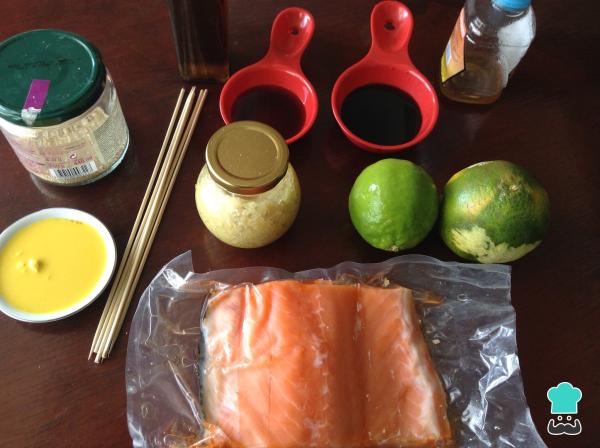
Antes de comenzar a realizar nuestra receta de brochetas de salmón debes alistar los ingredientes.